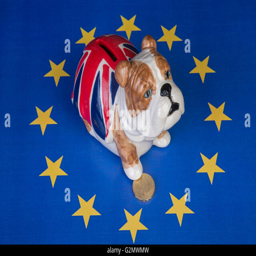
bulldog sits in stars and keeps paw on a pound coin